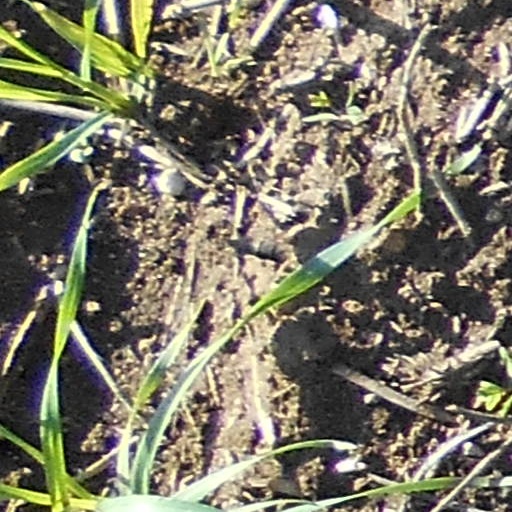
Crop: wheat